Filipe Bole

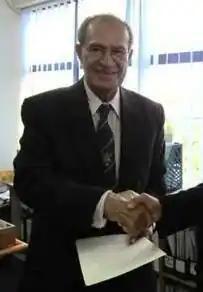
Bole in 2012

Filipe Nagera Bole CBE, CF (23 August 1936 – 19 June 2019) was a Fijian politician who hailed from the village of Mualevu on the island of Vanua Balavu in the Lau Group. He had a reputation as one of Fiji's few politicians untainted by scandal, and was noted for his moderate views. In October 2003, he endorsed calls for an end to racially segregated voting, saying that electing all members of the House of Representatives by universal suffrage would make voters and politicians think of the common national good, rather than communal interests.